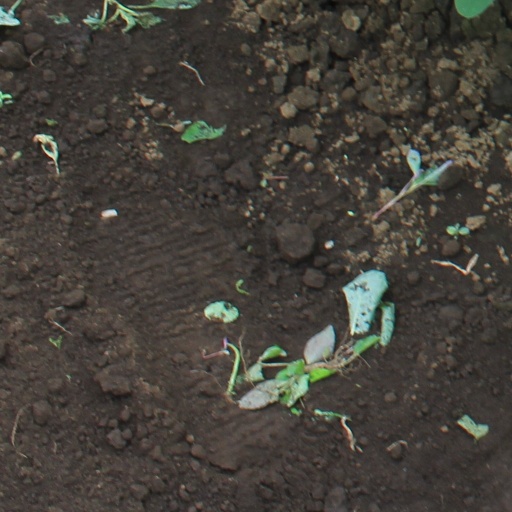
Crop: soybean